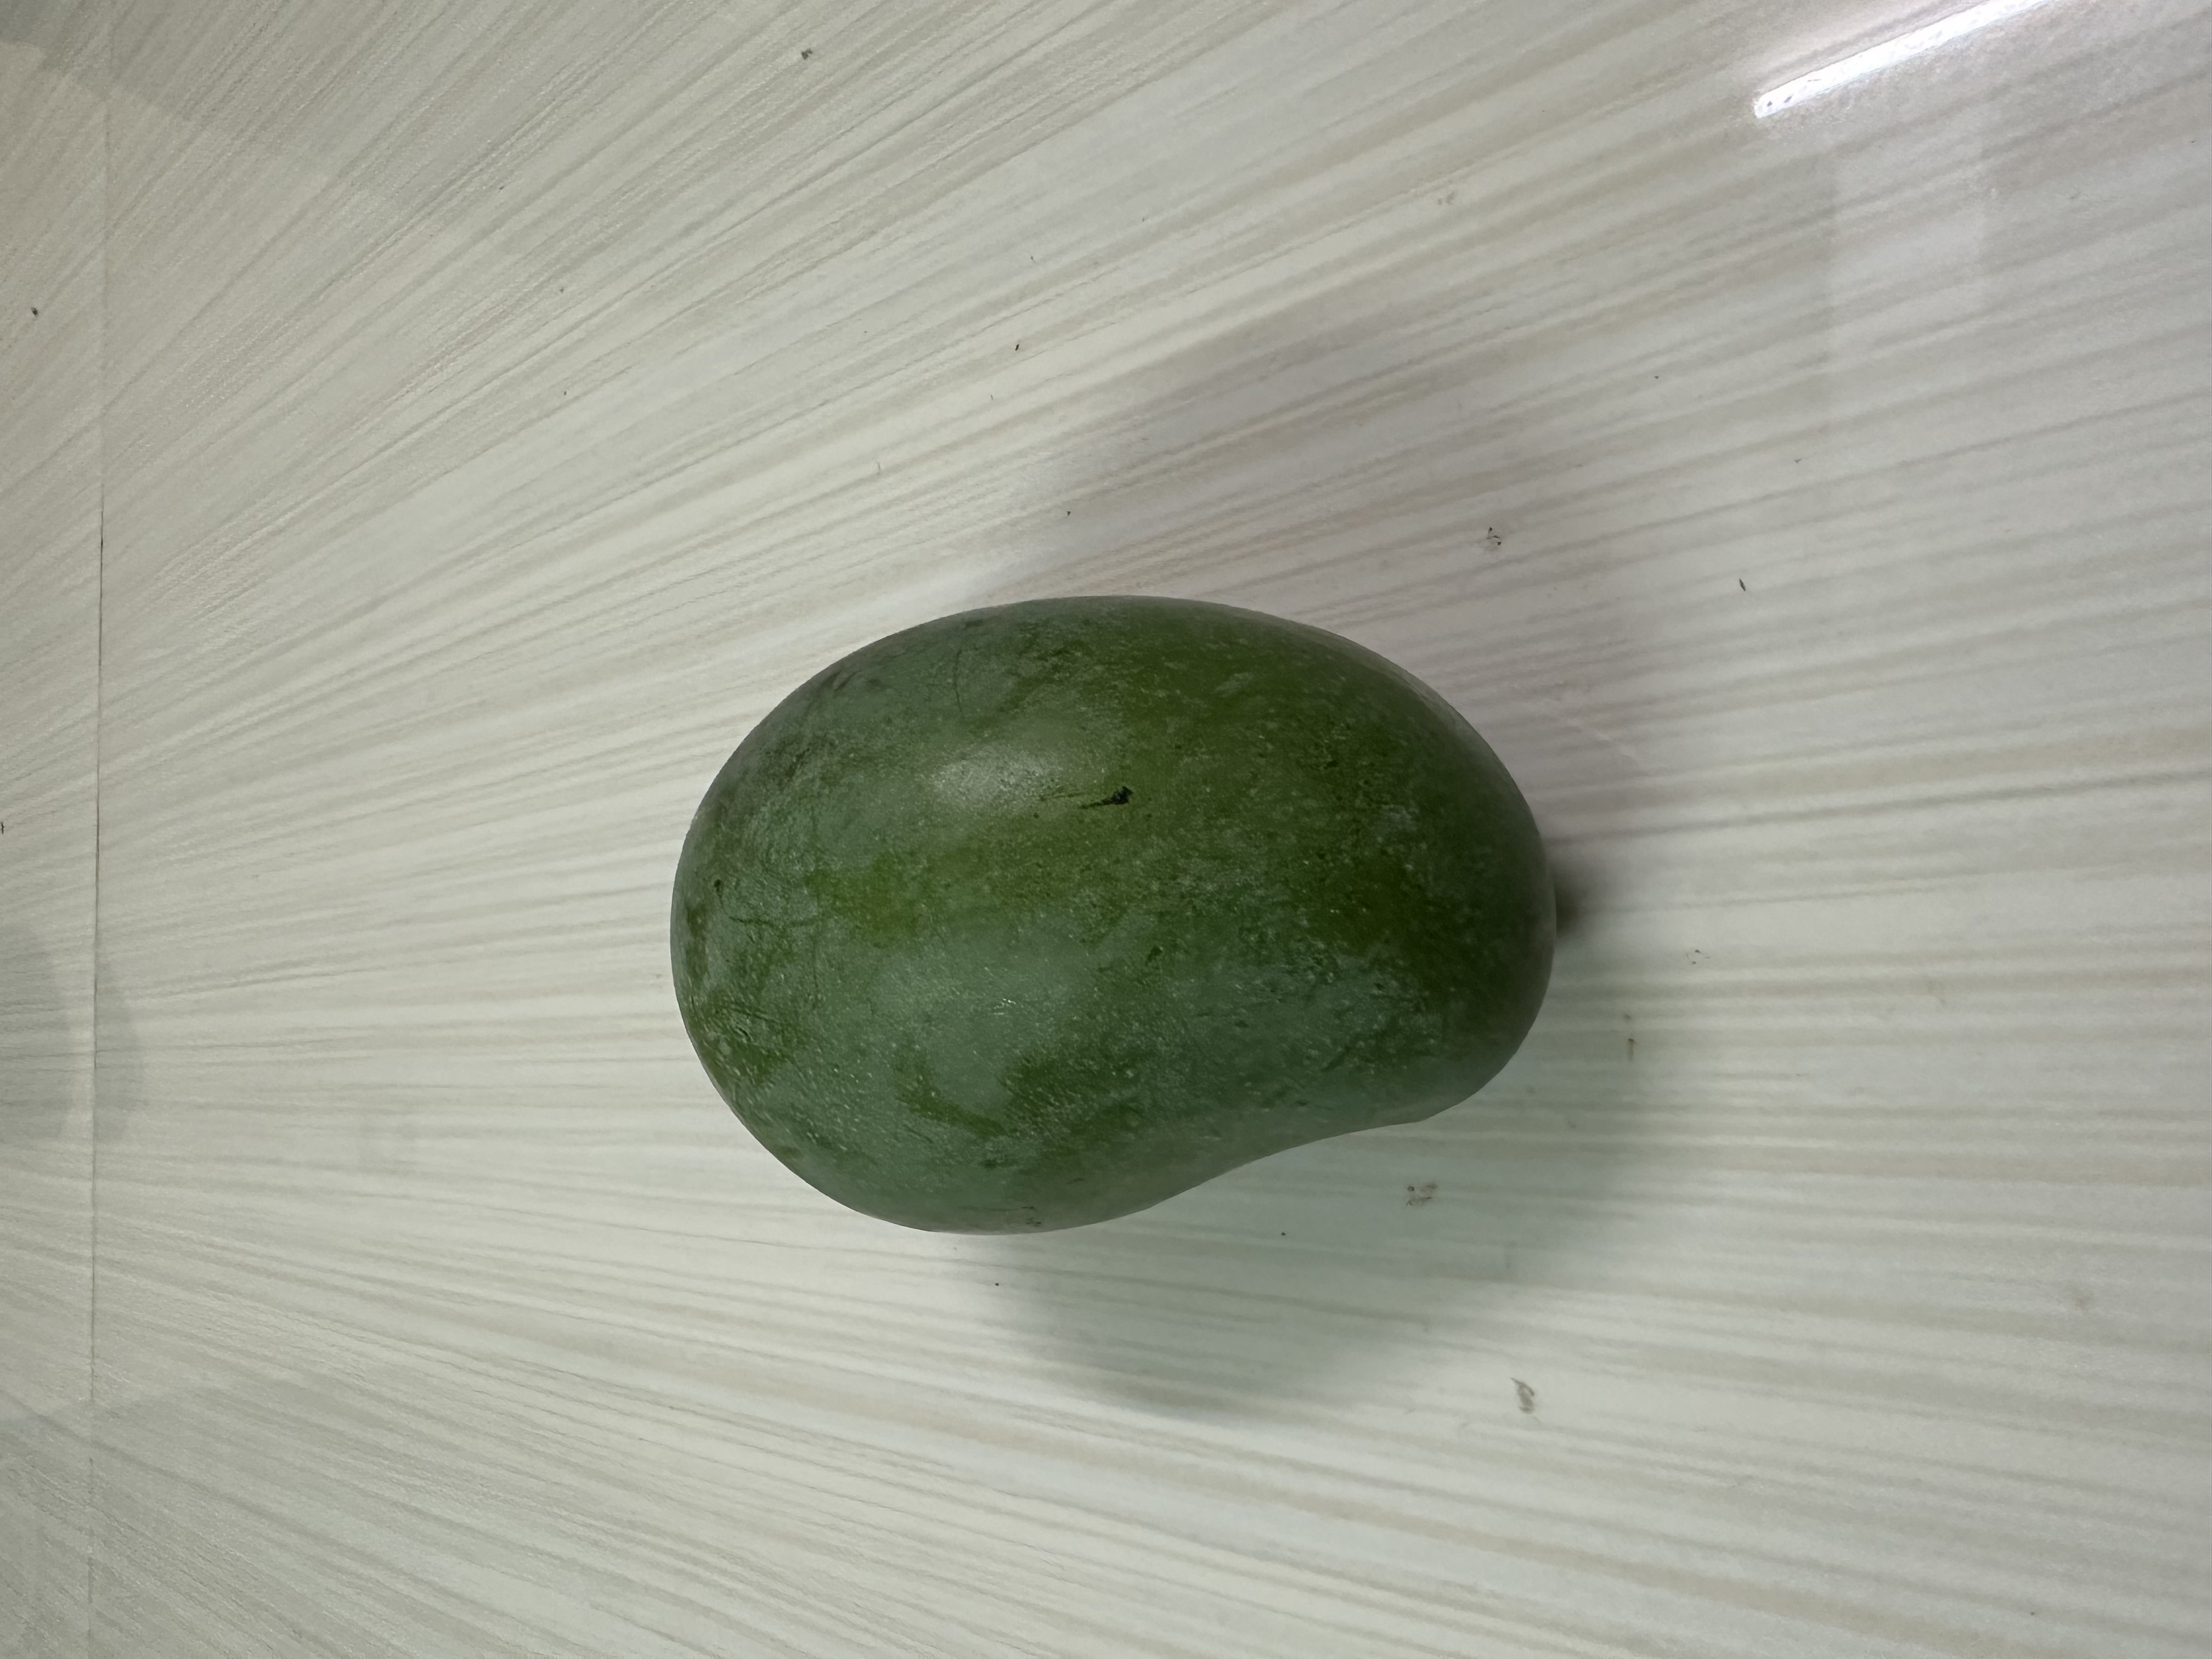
Mango variety: Amrapali